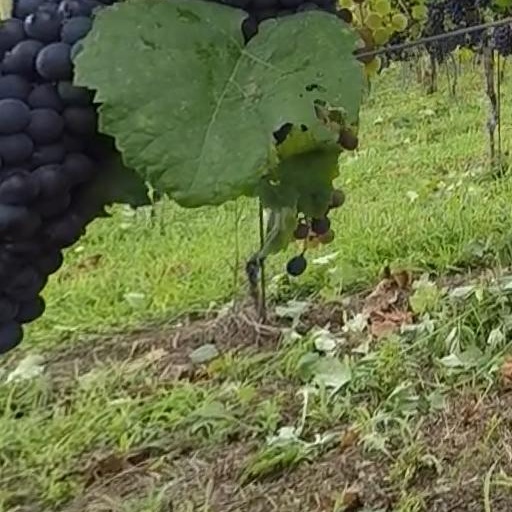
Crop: grape